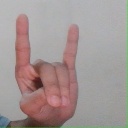
अक्षर: श